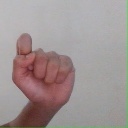
अक्षर: घ